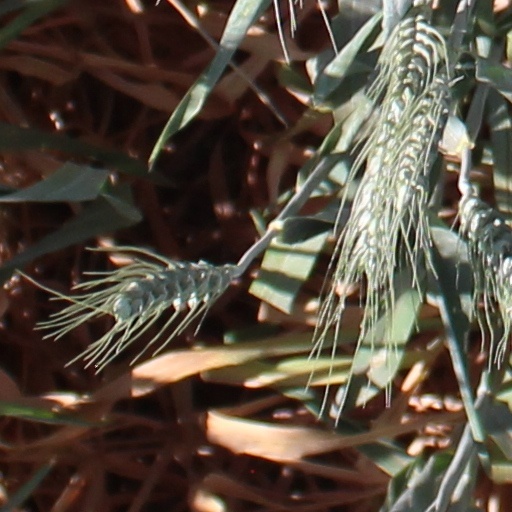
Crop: wheat